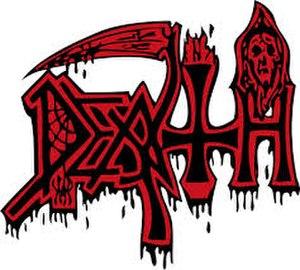
Death logo
La Mort a été représentée en tant que figure anthropomorphe ou comme personnage fictif dans de nombreuses mythologies et cultures populaires.